4-AcO-MALT

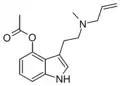

4-AcO-MALT, or 4-acetoxy-MALT, also known as 4-acetoxy-"N"-methyl-"N"-allyltryptamine, is a psychedelic drug of the tryptamine family. It is the acetate ester of 4-HO-MALT.